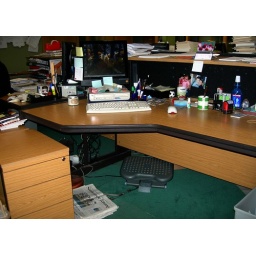
Tidiest desk in the library